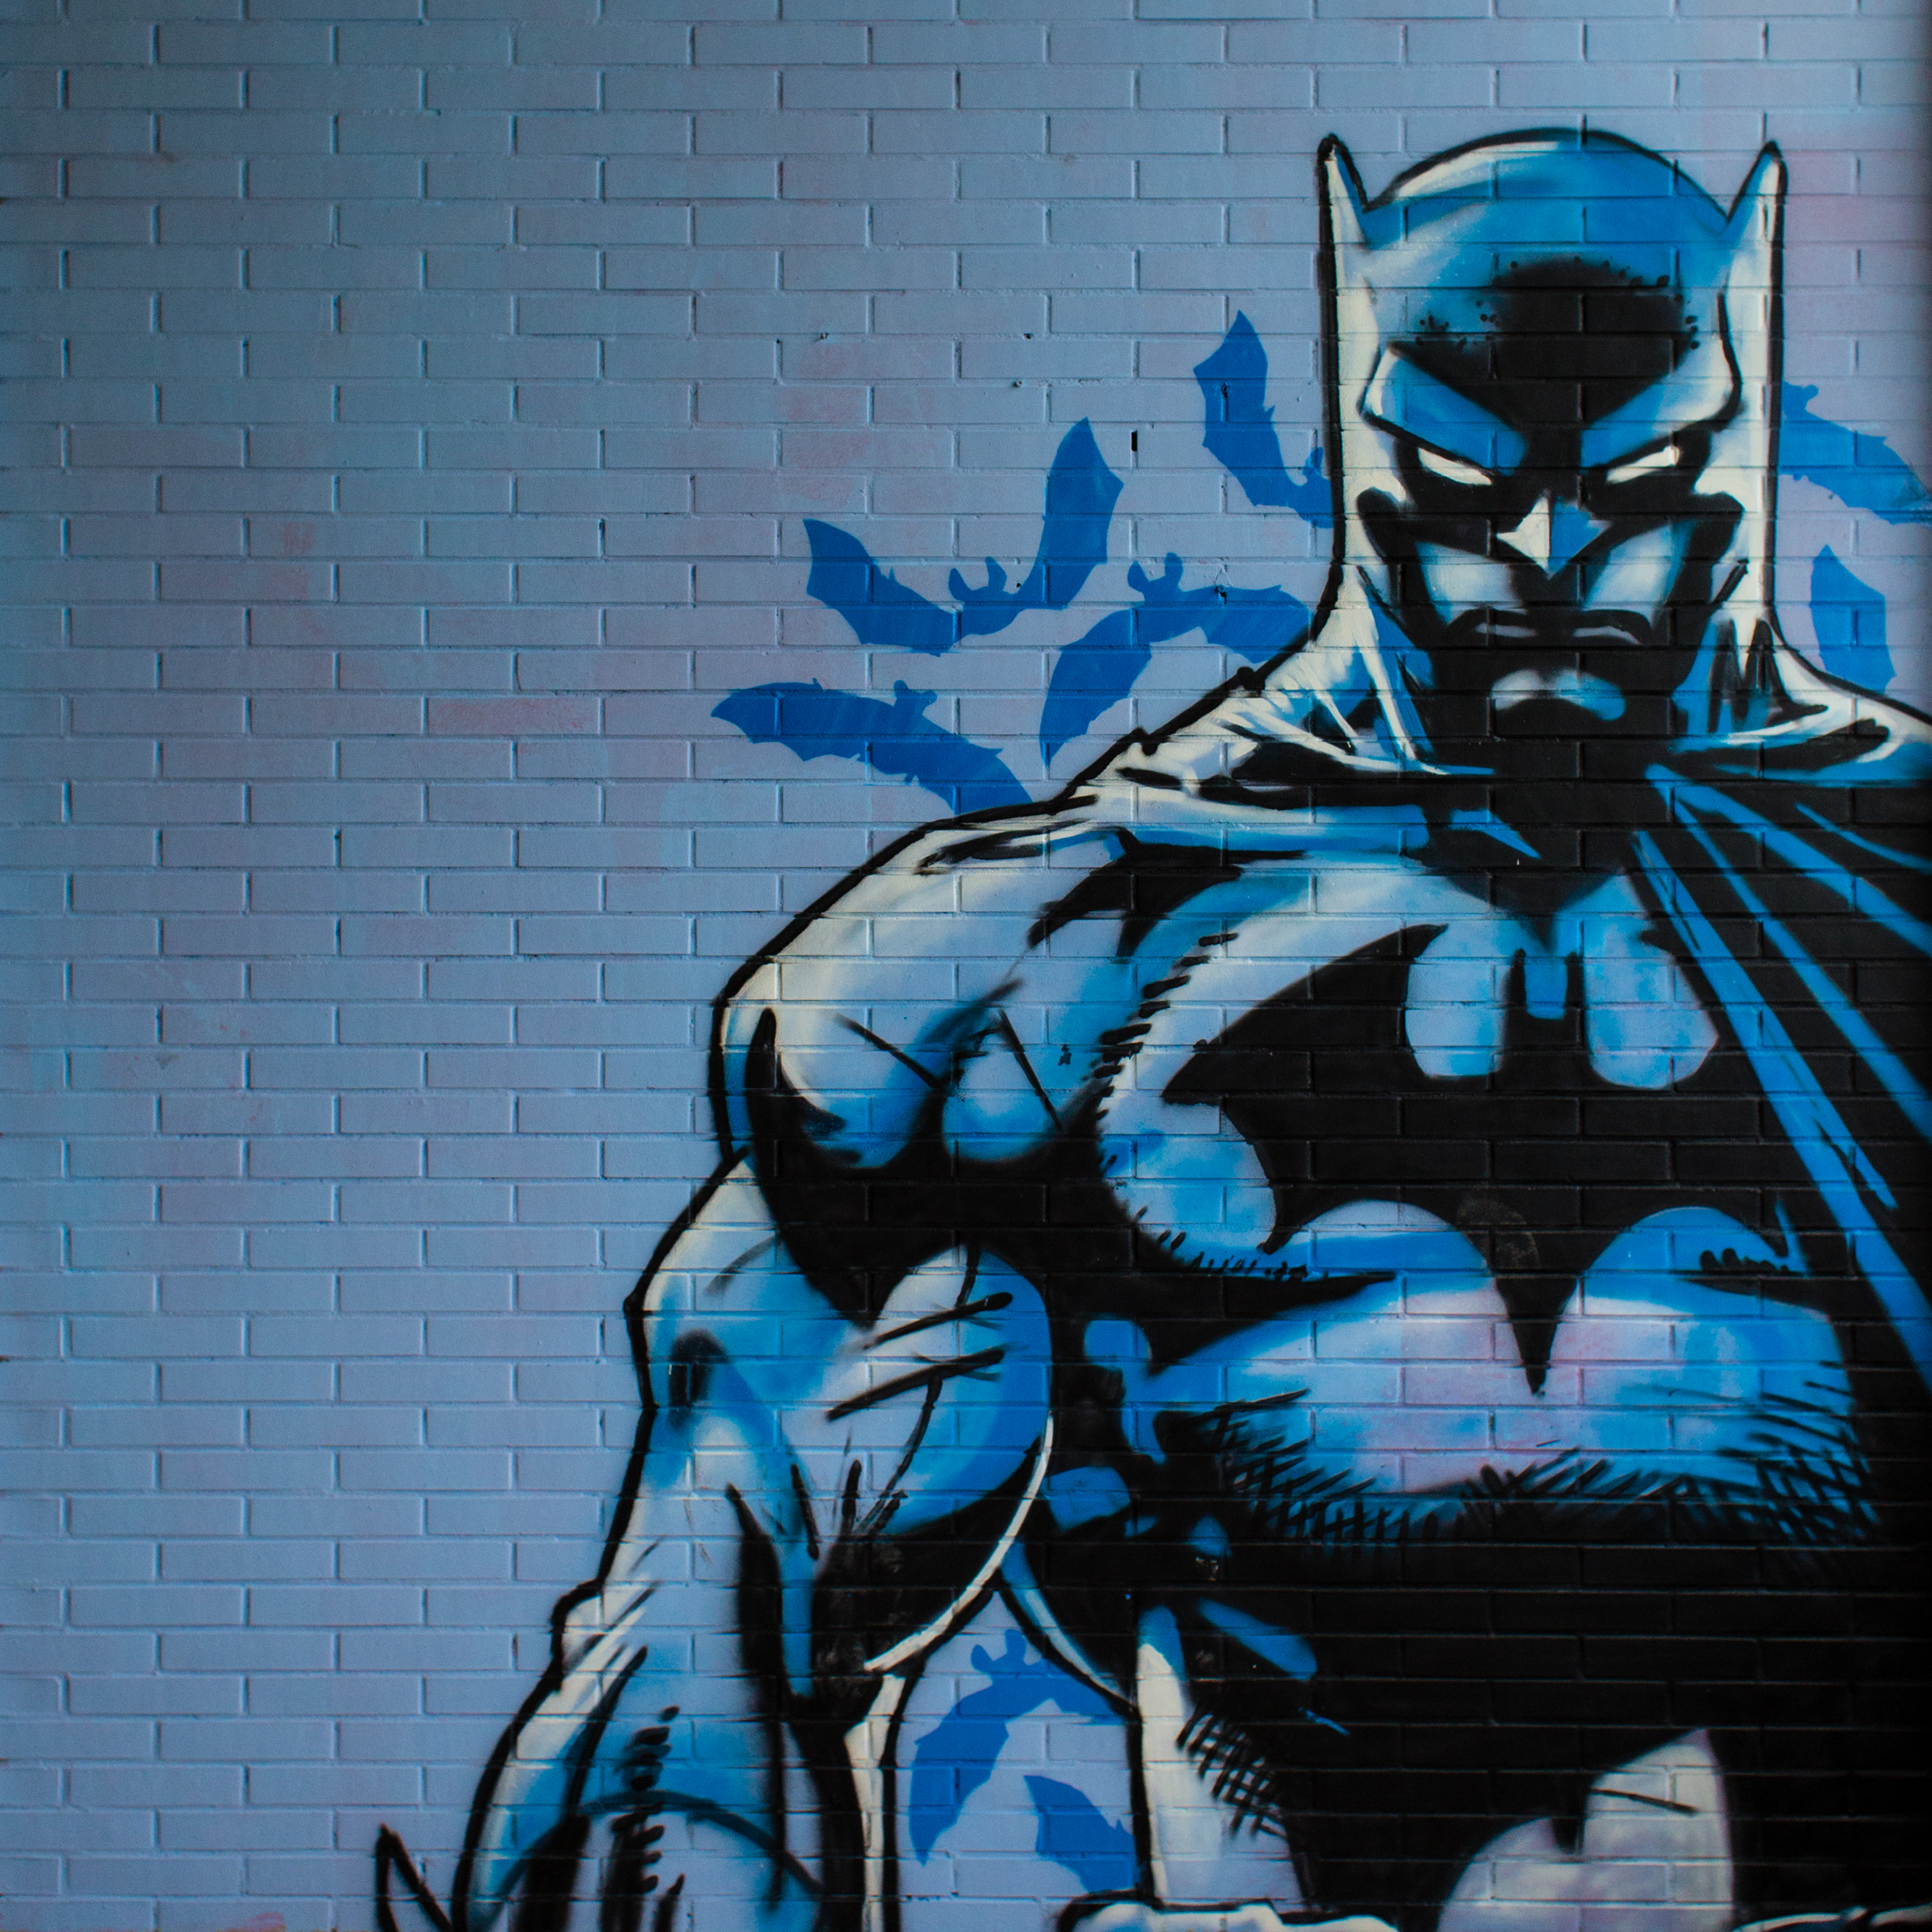
graffiti, urban, exploration, abandoned, building, school, fictional character, street art, superhero, art, batman, Nite owl, fiction, hero, illustration